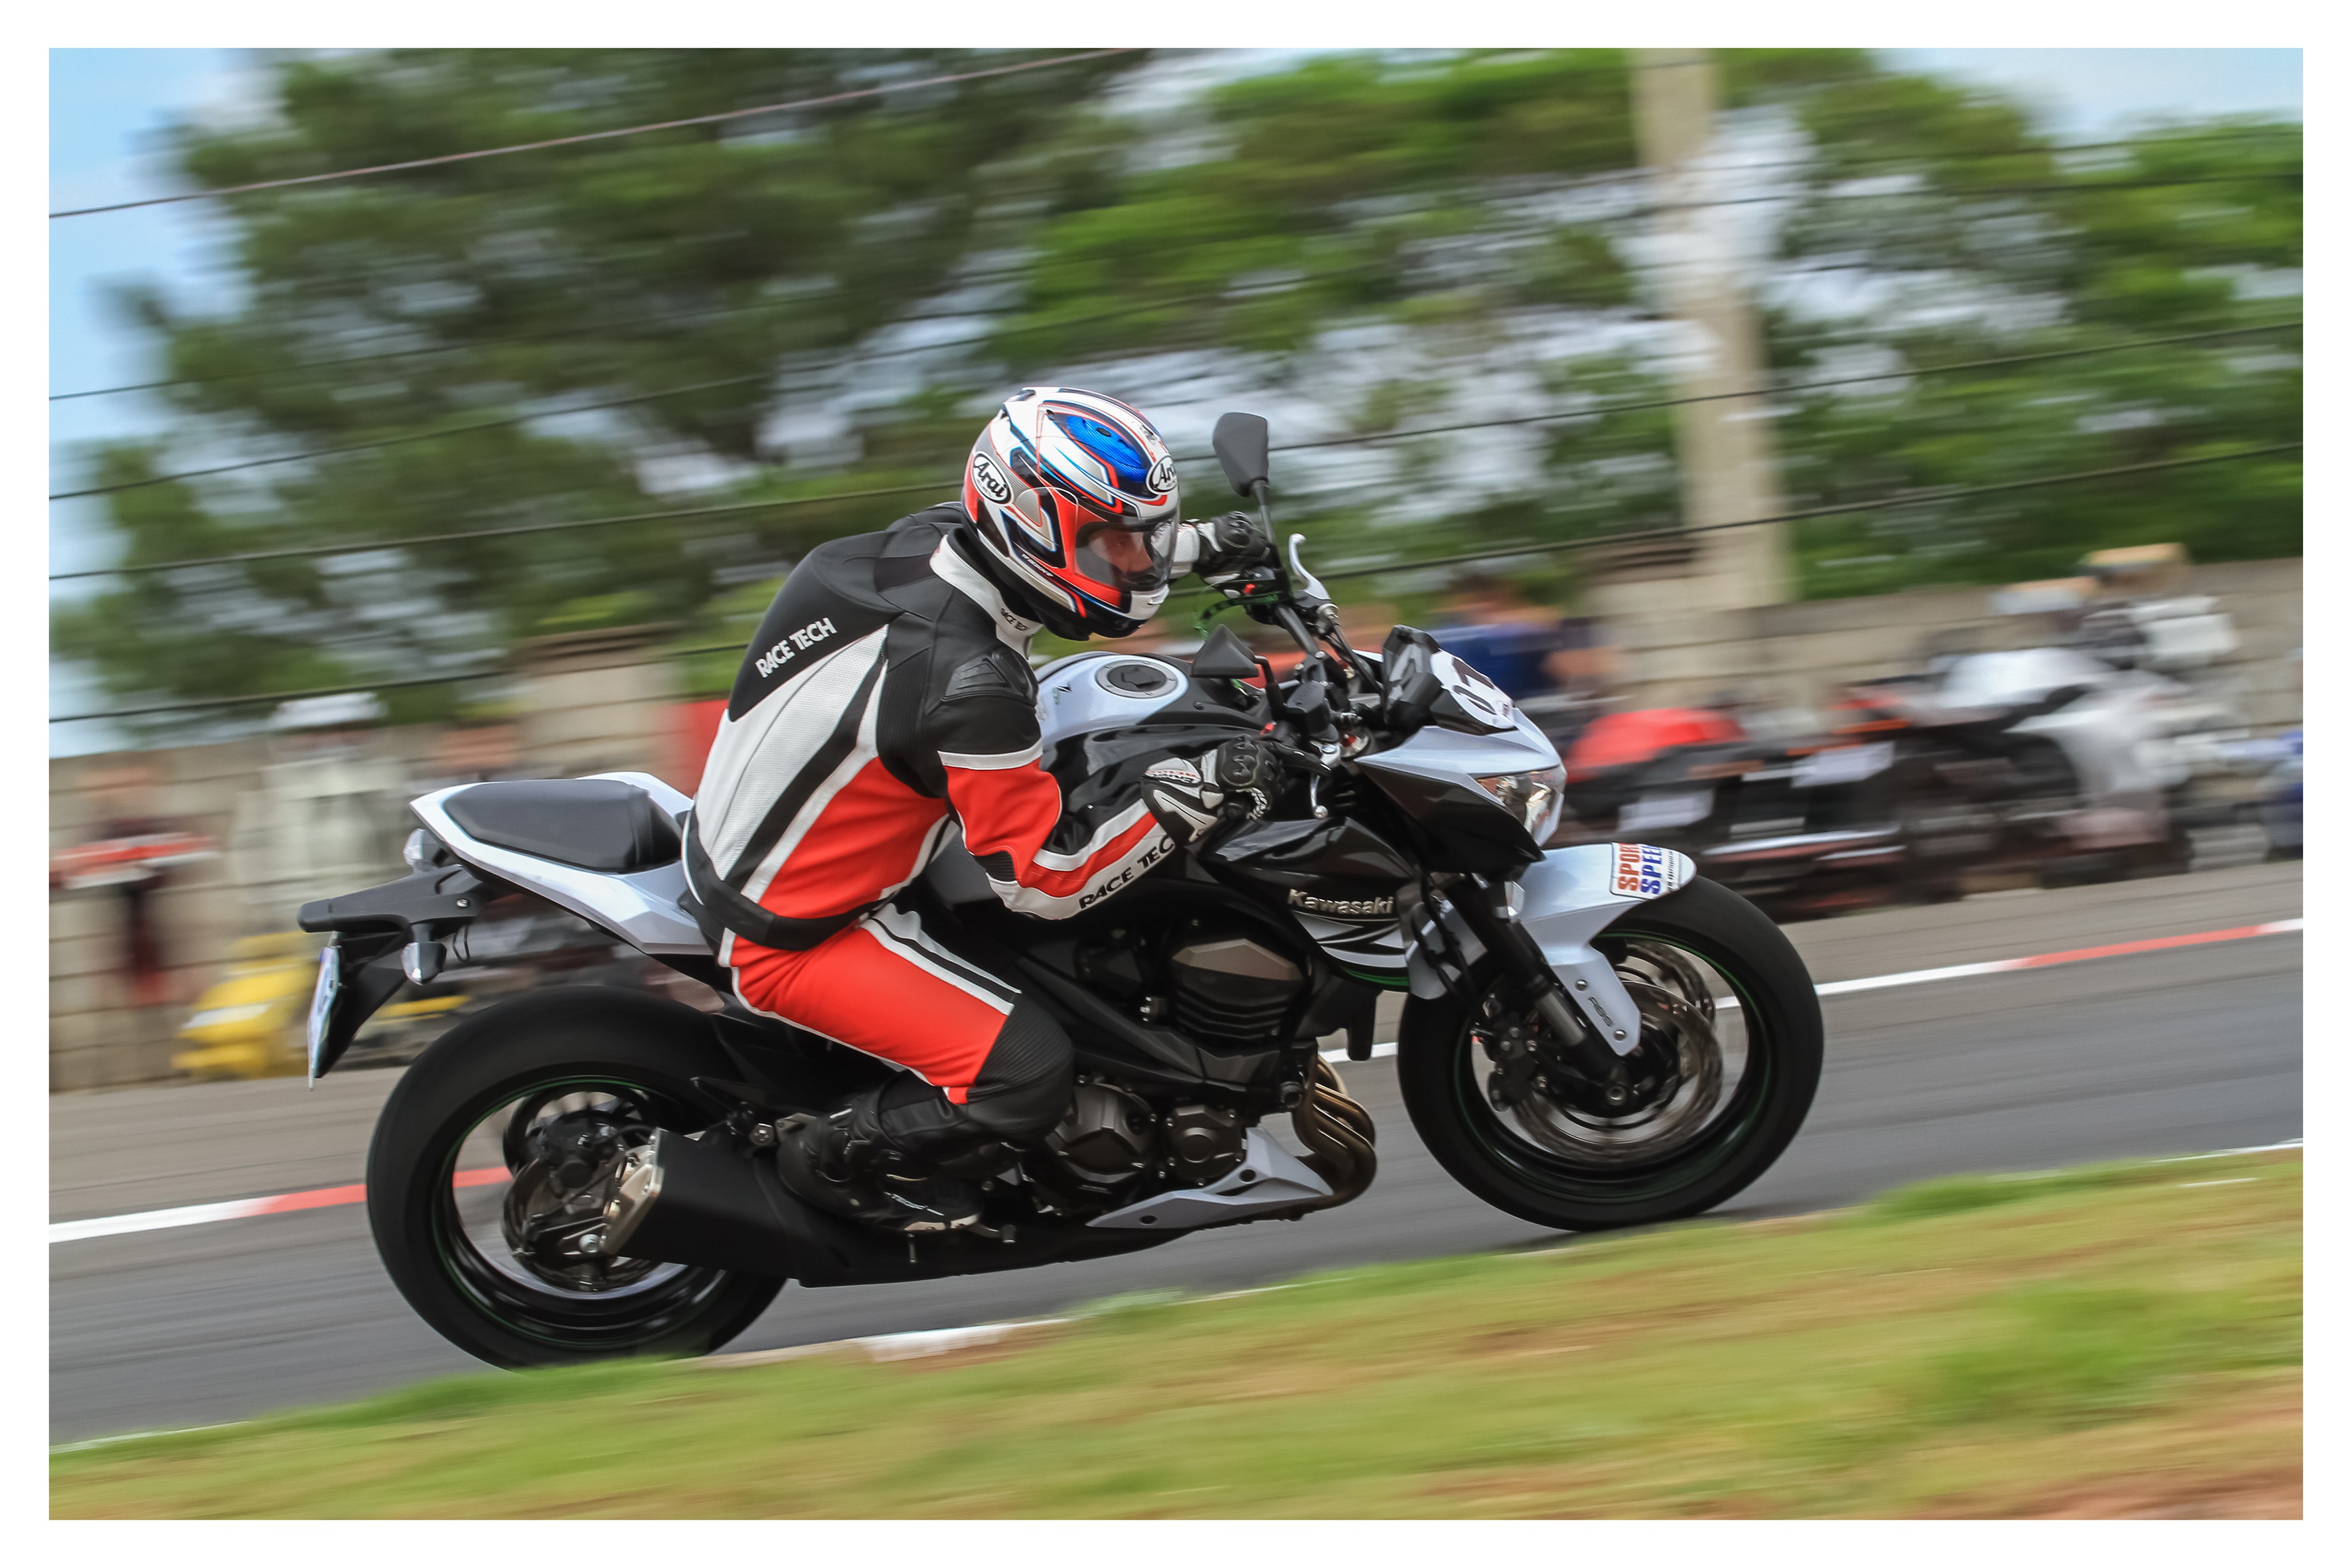
sport, car, bike, vehicle, motorcycle, speed, race, racing, honda, motorcycling, land vehicle, road racing, automobile make, stunt performer, superbike racing, autodromo, supermoto